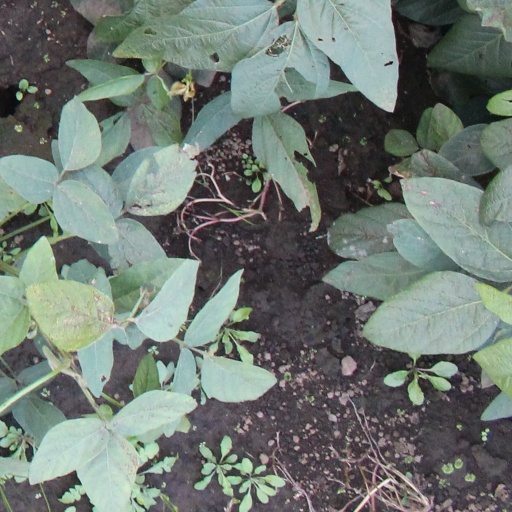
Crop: soybean